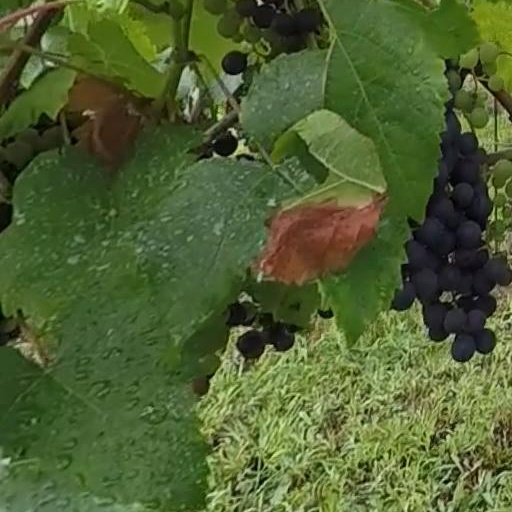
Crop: grape